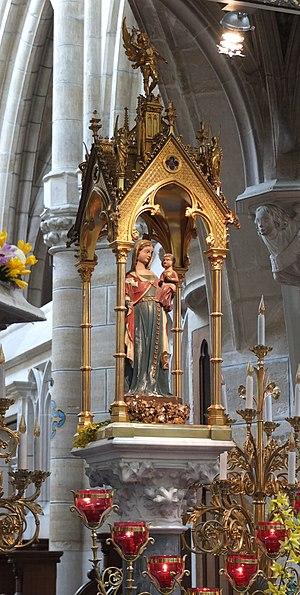
La basilique Notre-Dame de L'Épine est située dans le petit village de L'Épine, dans la Marne, près de Châlons-en-Champagne, en direction de Verdun. C'est un chef-d'œuvre majeur du style gothique flamboyant.